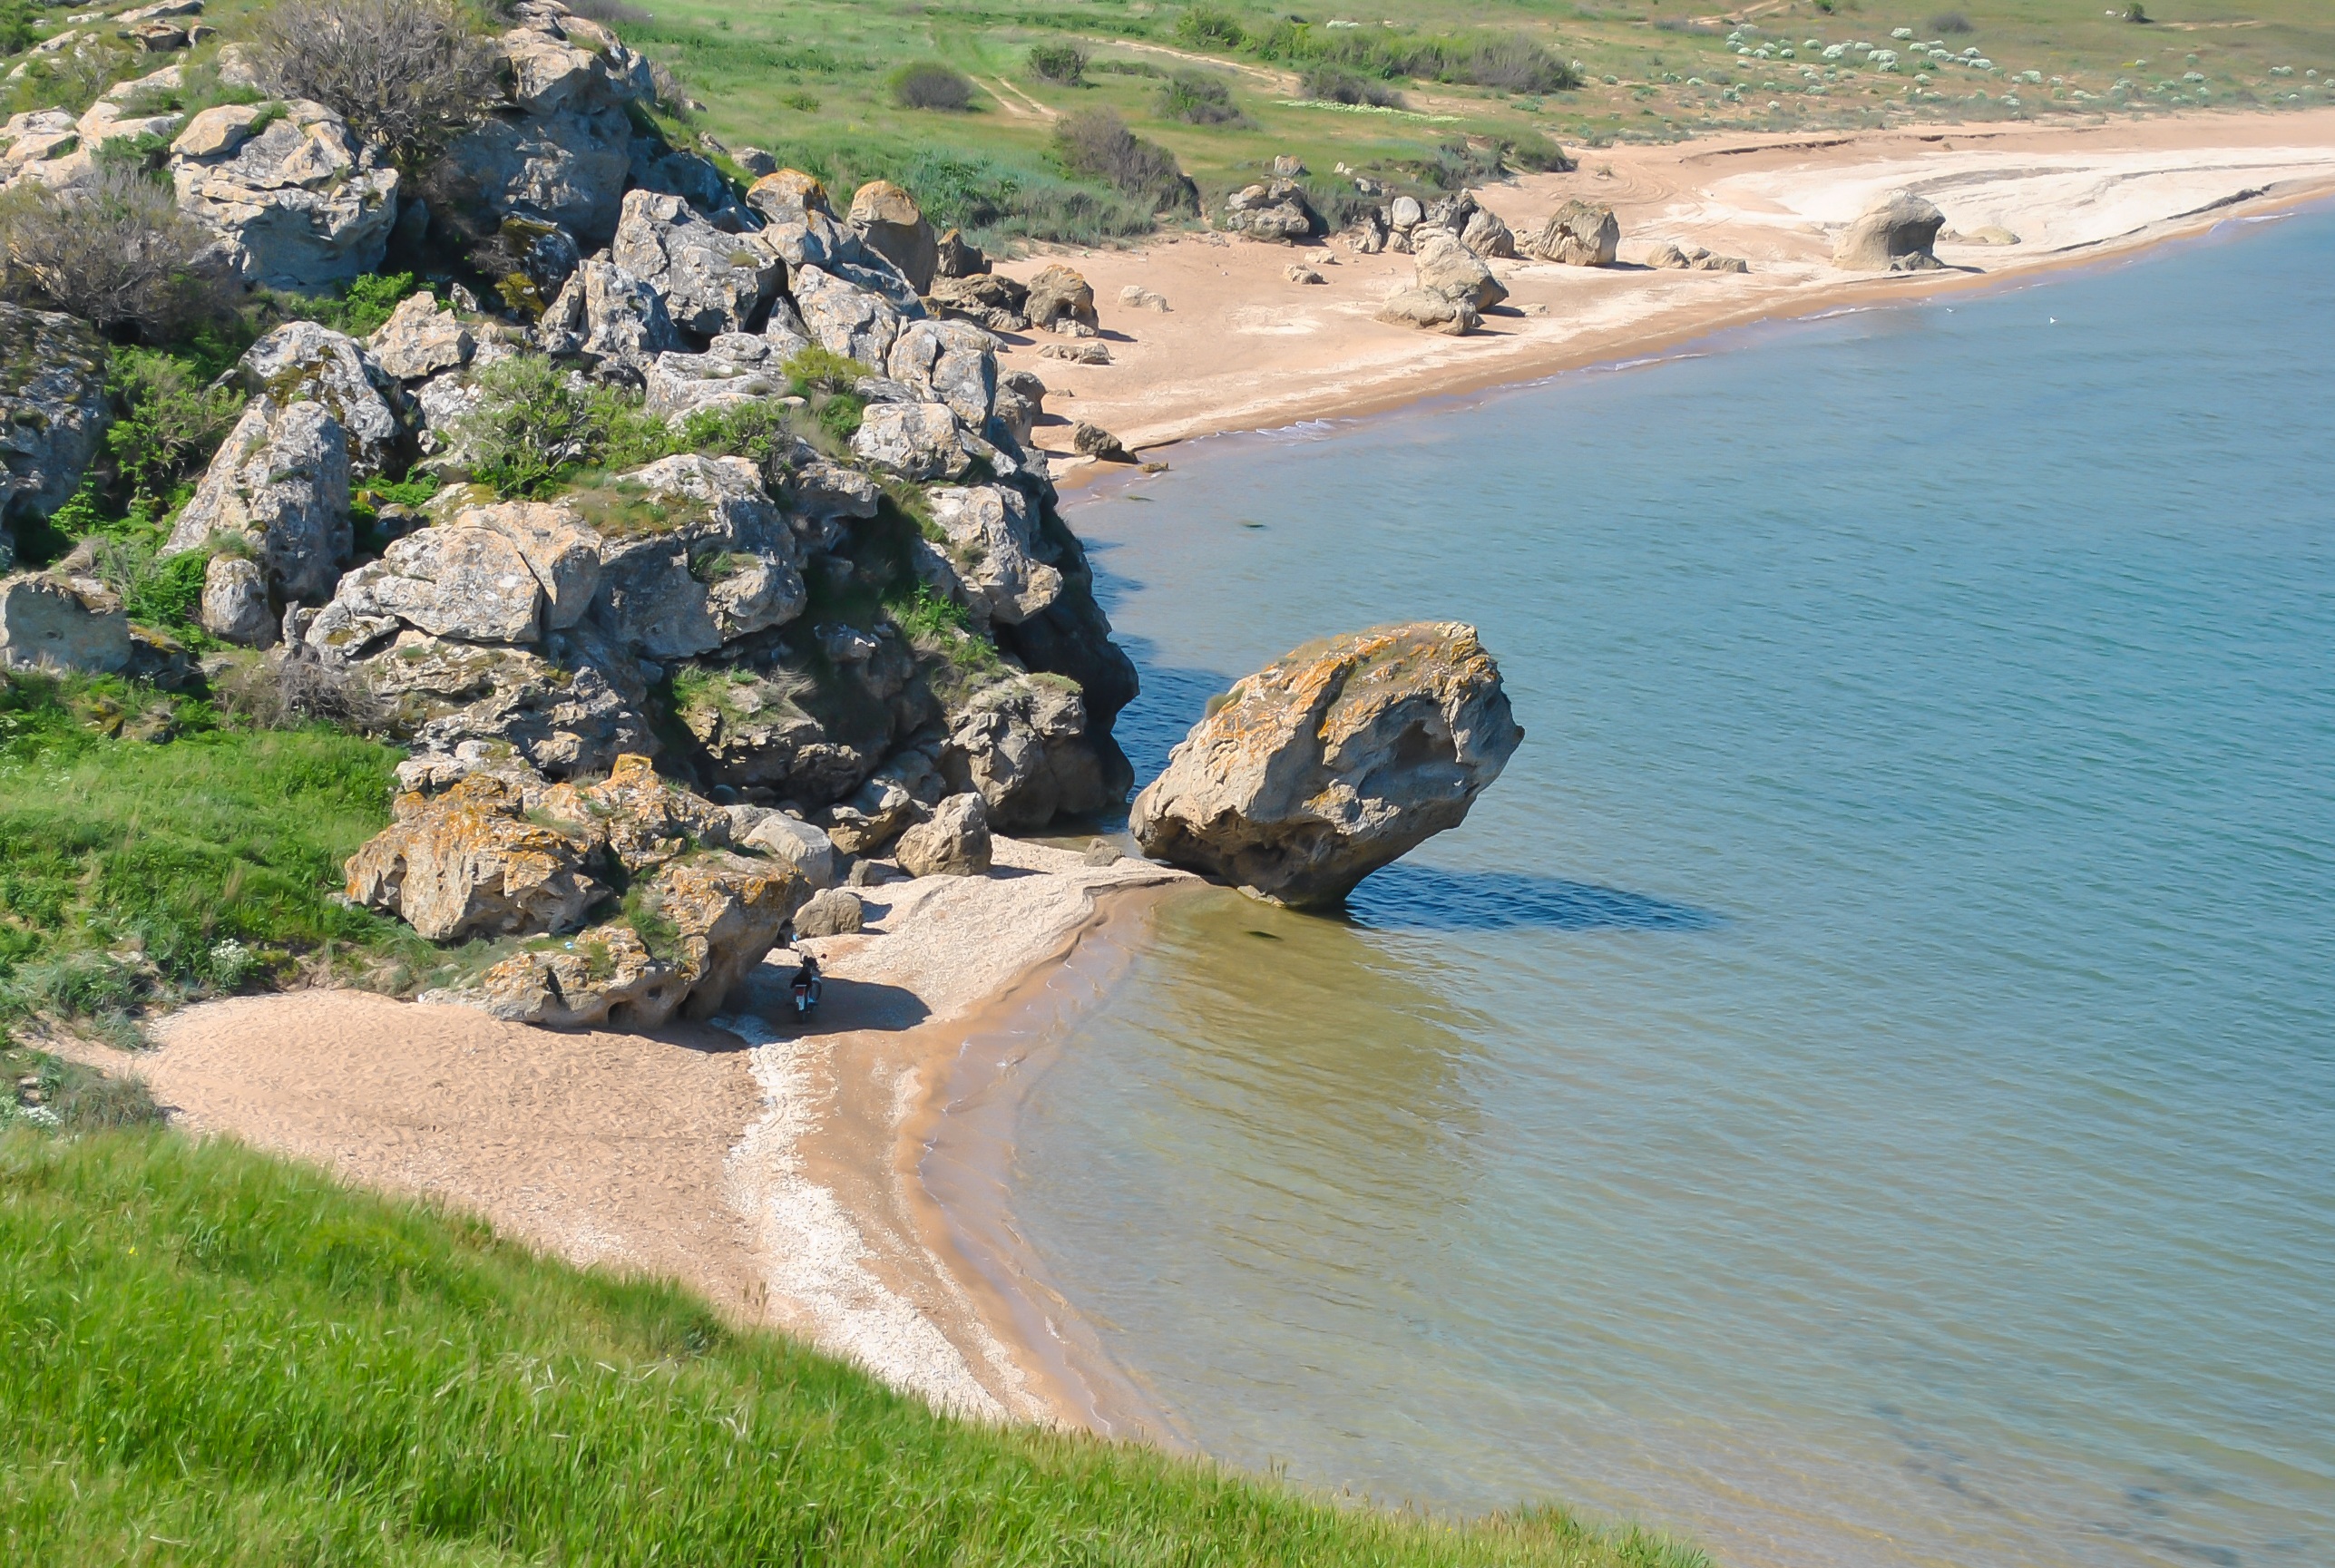
beach, sea, coast, sand, rock, ocean, shore, vacation, cliff, cove, bay, reservoir, terrain, body of water, geology, cape, landform, crimea, general's beaches